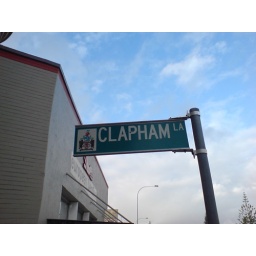
First street sign I see in Australia